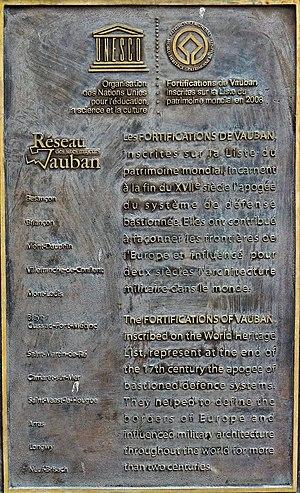
Mont-Louis - Fortifications - UNESCO
Ces remparts sont un monument historique situé à Mont-Louis, dans le département français des Pyrénées-Orientales.